Chico Ruiz

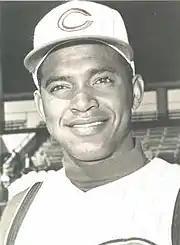
Ruiz with the Cincinnati Reds

With Pete Rose at second, Deron Johnson at third and Leo Cárdenas at short, Ruiz was squeezed out of a very solid infield, and saw very little playing time over the next two seasons. He took it in stride, bringing a cushion to sit on the bench, a pair of special soft, comfortable alligator spiked shoes and a battery-driven fan the people in St. Louis gave him at their games to keep himself cool and comfortable on the bench.